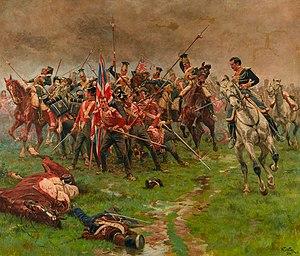
William Stewart, né le 10 janvier 1774 et mort le 7 janvier 1827 à Cumloden dans le Kirkcudbrightshire, est un militaire britannique. Premier commandant du Rifle Corps, il sert à la tête d'une division pendant la guerre péninsulaire ainsi que comme membre du Parlement.
La bataille de Los Yébenes se déroule le 24 mars 1809 près du village de Los Yébenes, lors de la guerre d'indépendance espagnole, et oppose les lanciers polonais de la Vistule commandés par le colonel Jan Konopka à plusieurs régiments de cavalerie espagnols soutenus par de la milice. Les lanciers polonais, en infériorité numérique, sont attaqués par surprise par les Espagnols mais parviennent à échapper à la destruction en se frayant un passage à travers les lignes ennemies, perdant toutefois dans l'action les bannières de leur régiment. Cette perte est ressentie comme une infamie par les lanciers qui, par la suite, s'efforcent de regagner leur réputation au sein de l'armée d'Espagne.
La bataille d'Albuera se déroula le 16 mai 1811, pendant la guerre d'Espagne, et oppose l'armée anglo-hispano-portugaise du général William Carr Beresford à l'armée française du maréchal Soult à Albuera, à environ 20 kilomètres au sud de Badajoz, en Espagne. Bien que meurtrière, elle se solda par un statu quo stratégique et tactique pour les deux camps.